Argentine rock

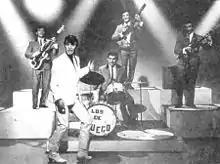
Sandro y Los del Fuego in 1961

Rock and roll first began to appear in Argentina in 1956 after the genre was created in the United States in 1954-1955, based largely on rhythm and blues and country and western.